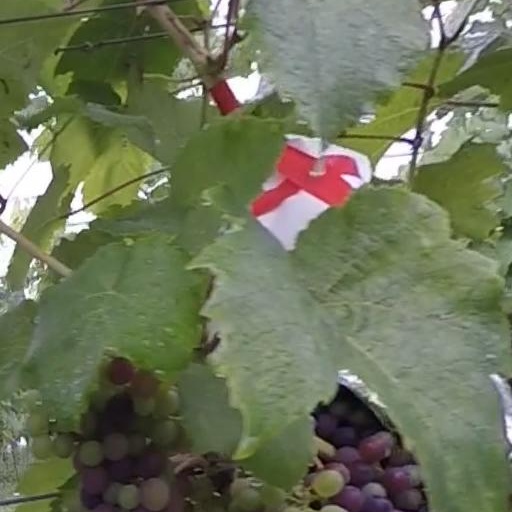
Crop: grape